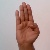
The image shows a hand gesture representing the letter 'B' in Indian Sign Language.